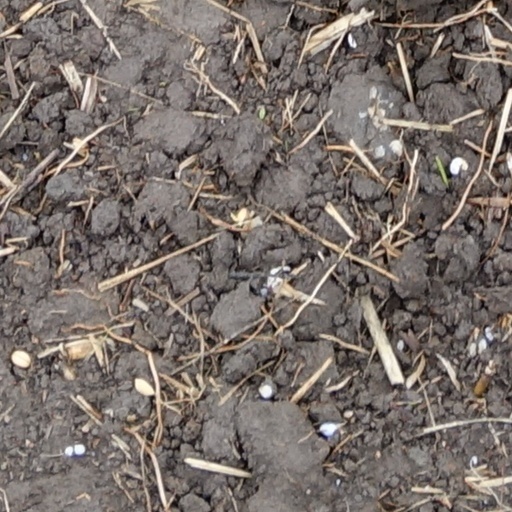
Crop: wheat